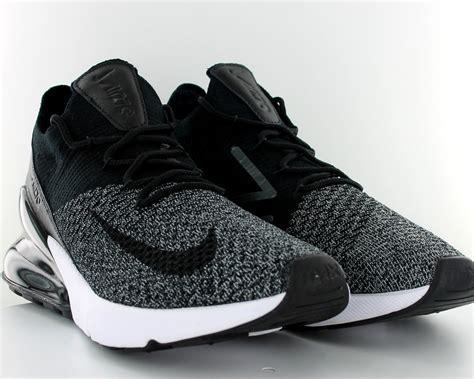
Brand: Nike
Model: Air Max 270 Flyknit